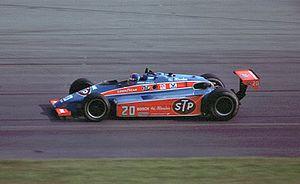
Anthony "Andy" Granatelli était un homme d'affaires américain. Il fut le plus emblématique PDG de la société STP ainsi qu'une figure majeure de la course automobile aux États-Unis.
Gordon Johncock, dit Gordy, né le 25 août 1936 à Hastings, est un pilote automobile américain double vainqueur des 500 miles d'Indianapolis.